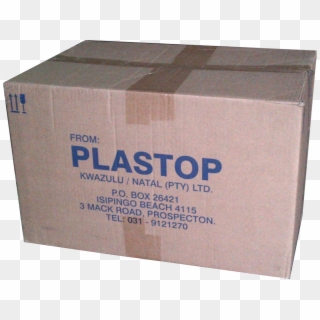
Label: cardboard